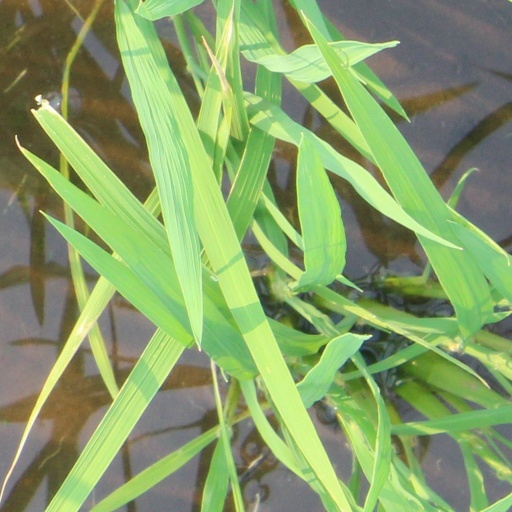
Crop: rice